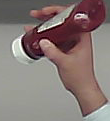
Product: heinz_ketchup